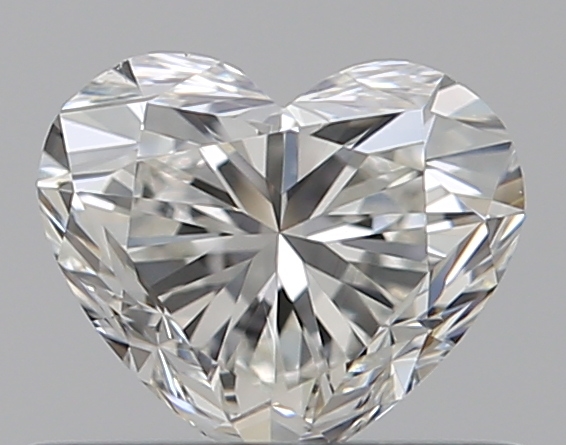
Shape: heart
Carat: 0.5
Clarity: VS1
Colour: H
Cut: EX
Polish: EX
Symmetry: EX
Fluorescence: N
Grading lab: GIA
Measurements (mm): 4.56 x 5.39 x 3.27